Alexander the Great

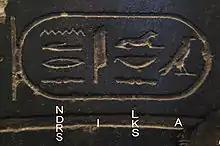
Name of Alexander in Egyptian hieroglyphs (written from right to left), , Egypt. Louvre Museum.

From Halicarnassus, Alexander proceeded into mountainous Lycia and the Pamphylian plain, asserting control over all coastal cities to deny the Persians naval bases. From Pamphylia onwards, the coast held no major ports and Alexander moved inland. At Termessos, Alexander humbled and did not storm the Pisidian city. At the ancient Phrygian capital of Gordium, Alexander "undid" the hitherto unsolvable Gordian Knot, a feat said to await the future "king of Asia". According to the story, Alexander proclaimed that it did not matter how the knot was undone, and hacked it apart with his sword.